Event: Nepal Earthquake
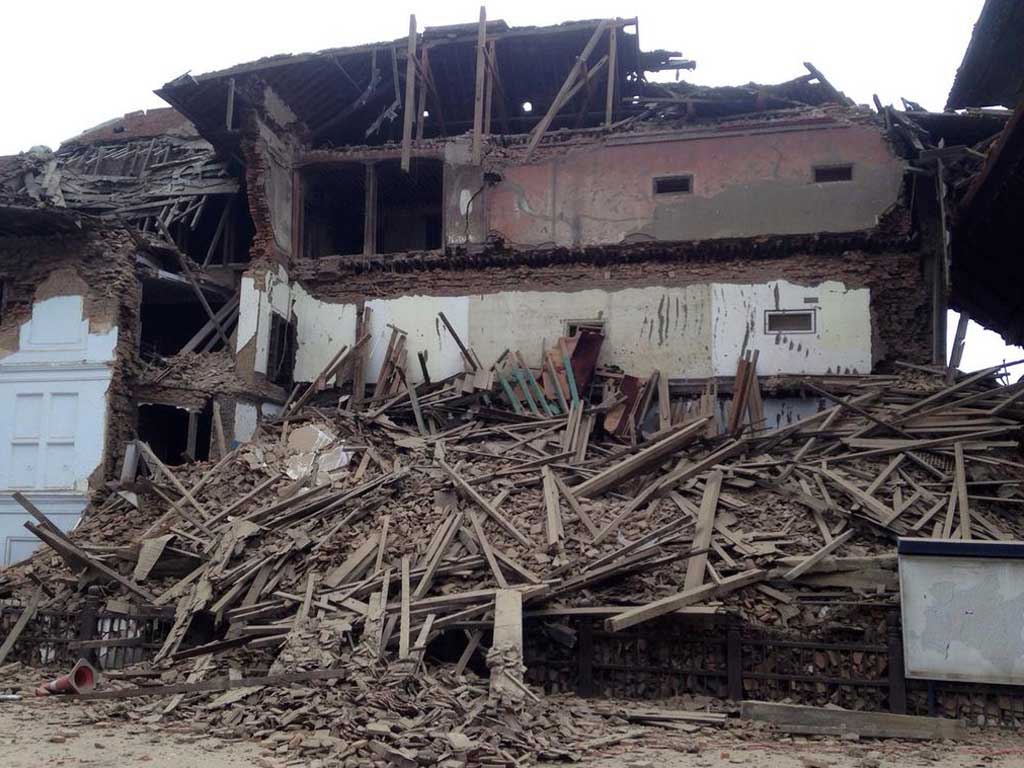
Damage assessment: no_damage